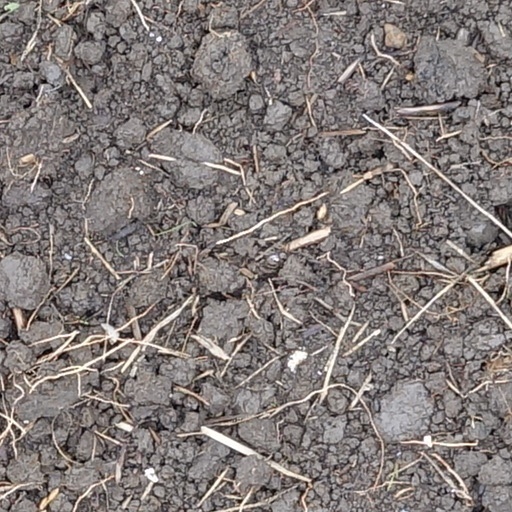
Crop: wheat